Waterbury Union Station

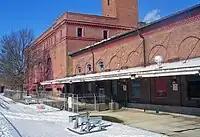
A brick building with snow-covered ground and a bare tree at the lower left. The portion of the building nearer the camera, on the right, has large rounded indentations in it and a metal roof hung from its side by cables over a bare concrete surface. The portion on the left, farther away, has been fenced off. It is taller, with a large square section rising to the top of the image in the center.

On the east (front) facade of the main block are three two-story round-arched window openings, filled in near the top where a new floor was later added. They are outlined in terra cotta in a stylized vine pattern, bordered by pearl, egg-and-dart and anthemion molding. Spacing them are four round medallions made of two rings of raised radial brick and a raised ring of fasces molding. Above is a course of terra cotta round-arched corbel table topped by egg-and-dart, a frieze with cherubs and projecting leaf molding. The level above has a series of small rectangular windows, three above each arch and one above each medallion. At the roofline is a cornice similar to the one below but more intricate, with carved modillions, a fluted frieze and wide carved cyma molding. The west facade is similar, although smaller windows and awnings have been added.